Beach volleyball

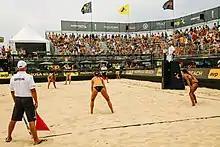
A women's match at the 2017 Hermosa Beach Open, one of the tournaments in the AVP tour.

The teams start on opposite sides of the net. One team is designated the "serving" team and opposing team is the "receiving" team. A coin toss is conducted by the referee before the warm-ups to determine which team serves first and which sides of the court the teams start on for the first two sets. If a third deciding set is needed, another coin toss will be conducted prior to the third set. The service order decided at the coin toss before a set is maintained throughout the set.